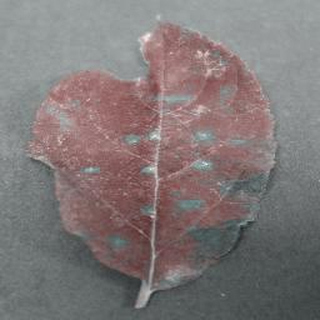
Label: apple_cedar_apple_rust